Ur-Ningirsu

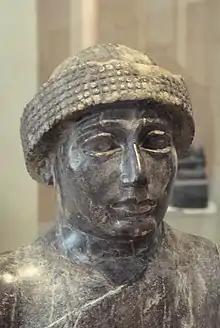
Statue of Ur-Ningirsu, prince of Lagash. AO 9504 Louvre Museum.

Ur-Ningirsu (Sumerian: , "Ur--nin-gir-su"; died 2119 BC) also Ur-Ningirsu II in contrast with the earlier Ur-Ningirsu I, was a Sumerian ruler ("ensi") of the state of Lagash in Southern Mesopotamia who ruled c. 2120 BC. He was the son of the previous ruler of Lagash named Gudea.